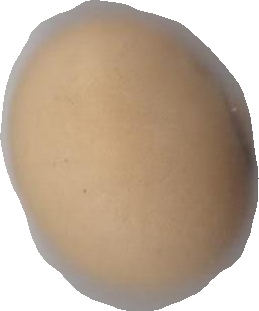
Variety: Grobogan